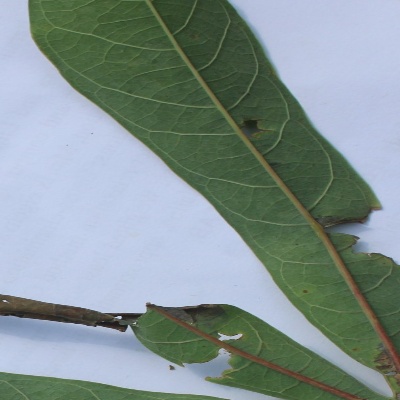
Crop: Cassava
Condition: bacterial blight